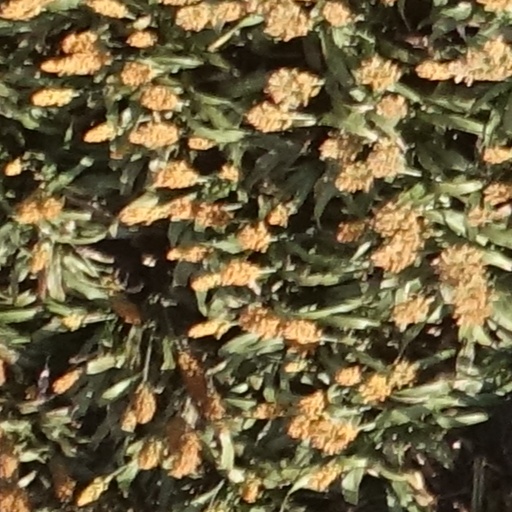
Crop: sorghum